Axel Winge

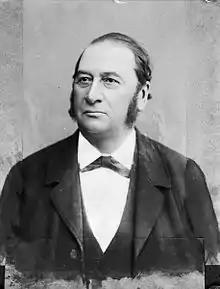
Axel Winge

Axel Winge (21 May 1827 – 19 December 1893) was a Norwegian businessperson and politician for the Conservative Party.